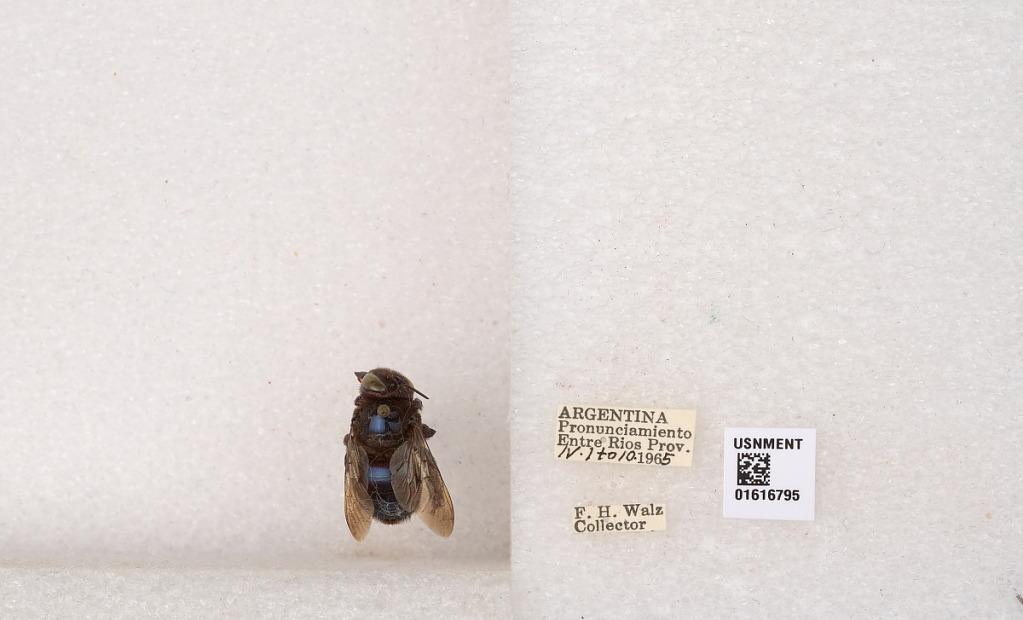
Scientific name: Xylocopa (Schonnherria) splendidula Lepeletier
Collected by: F. Walz
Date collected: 1965-4-1
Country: Argentina
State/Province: Entre Rios
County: Uruguay
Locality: Pronunciamiento